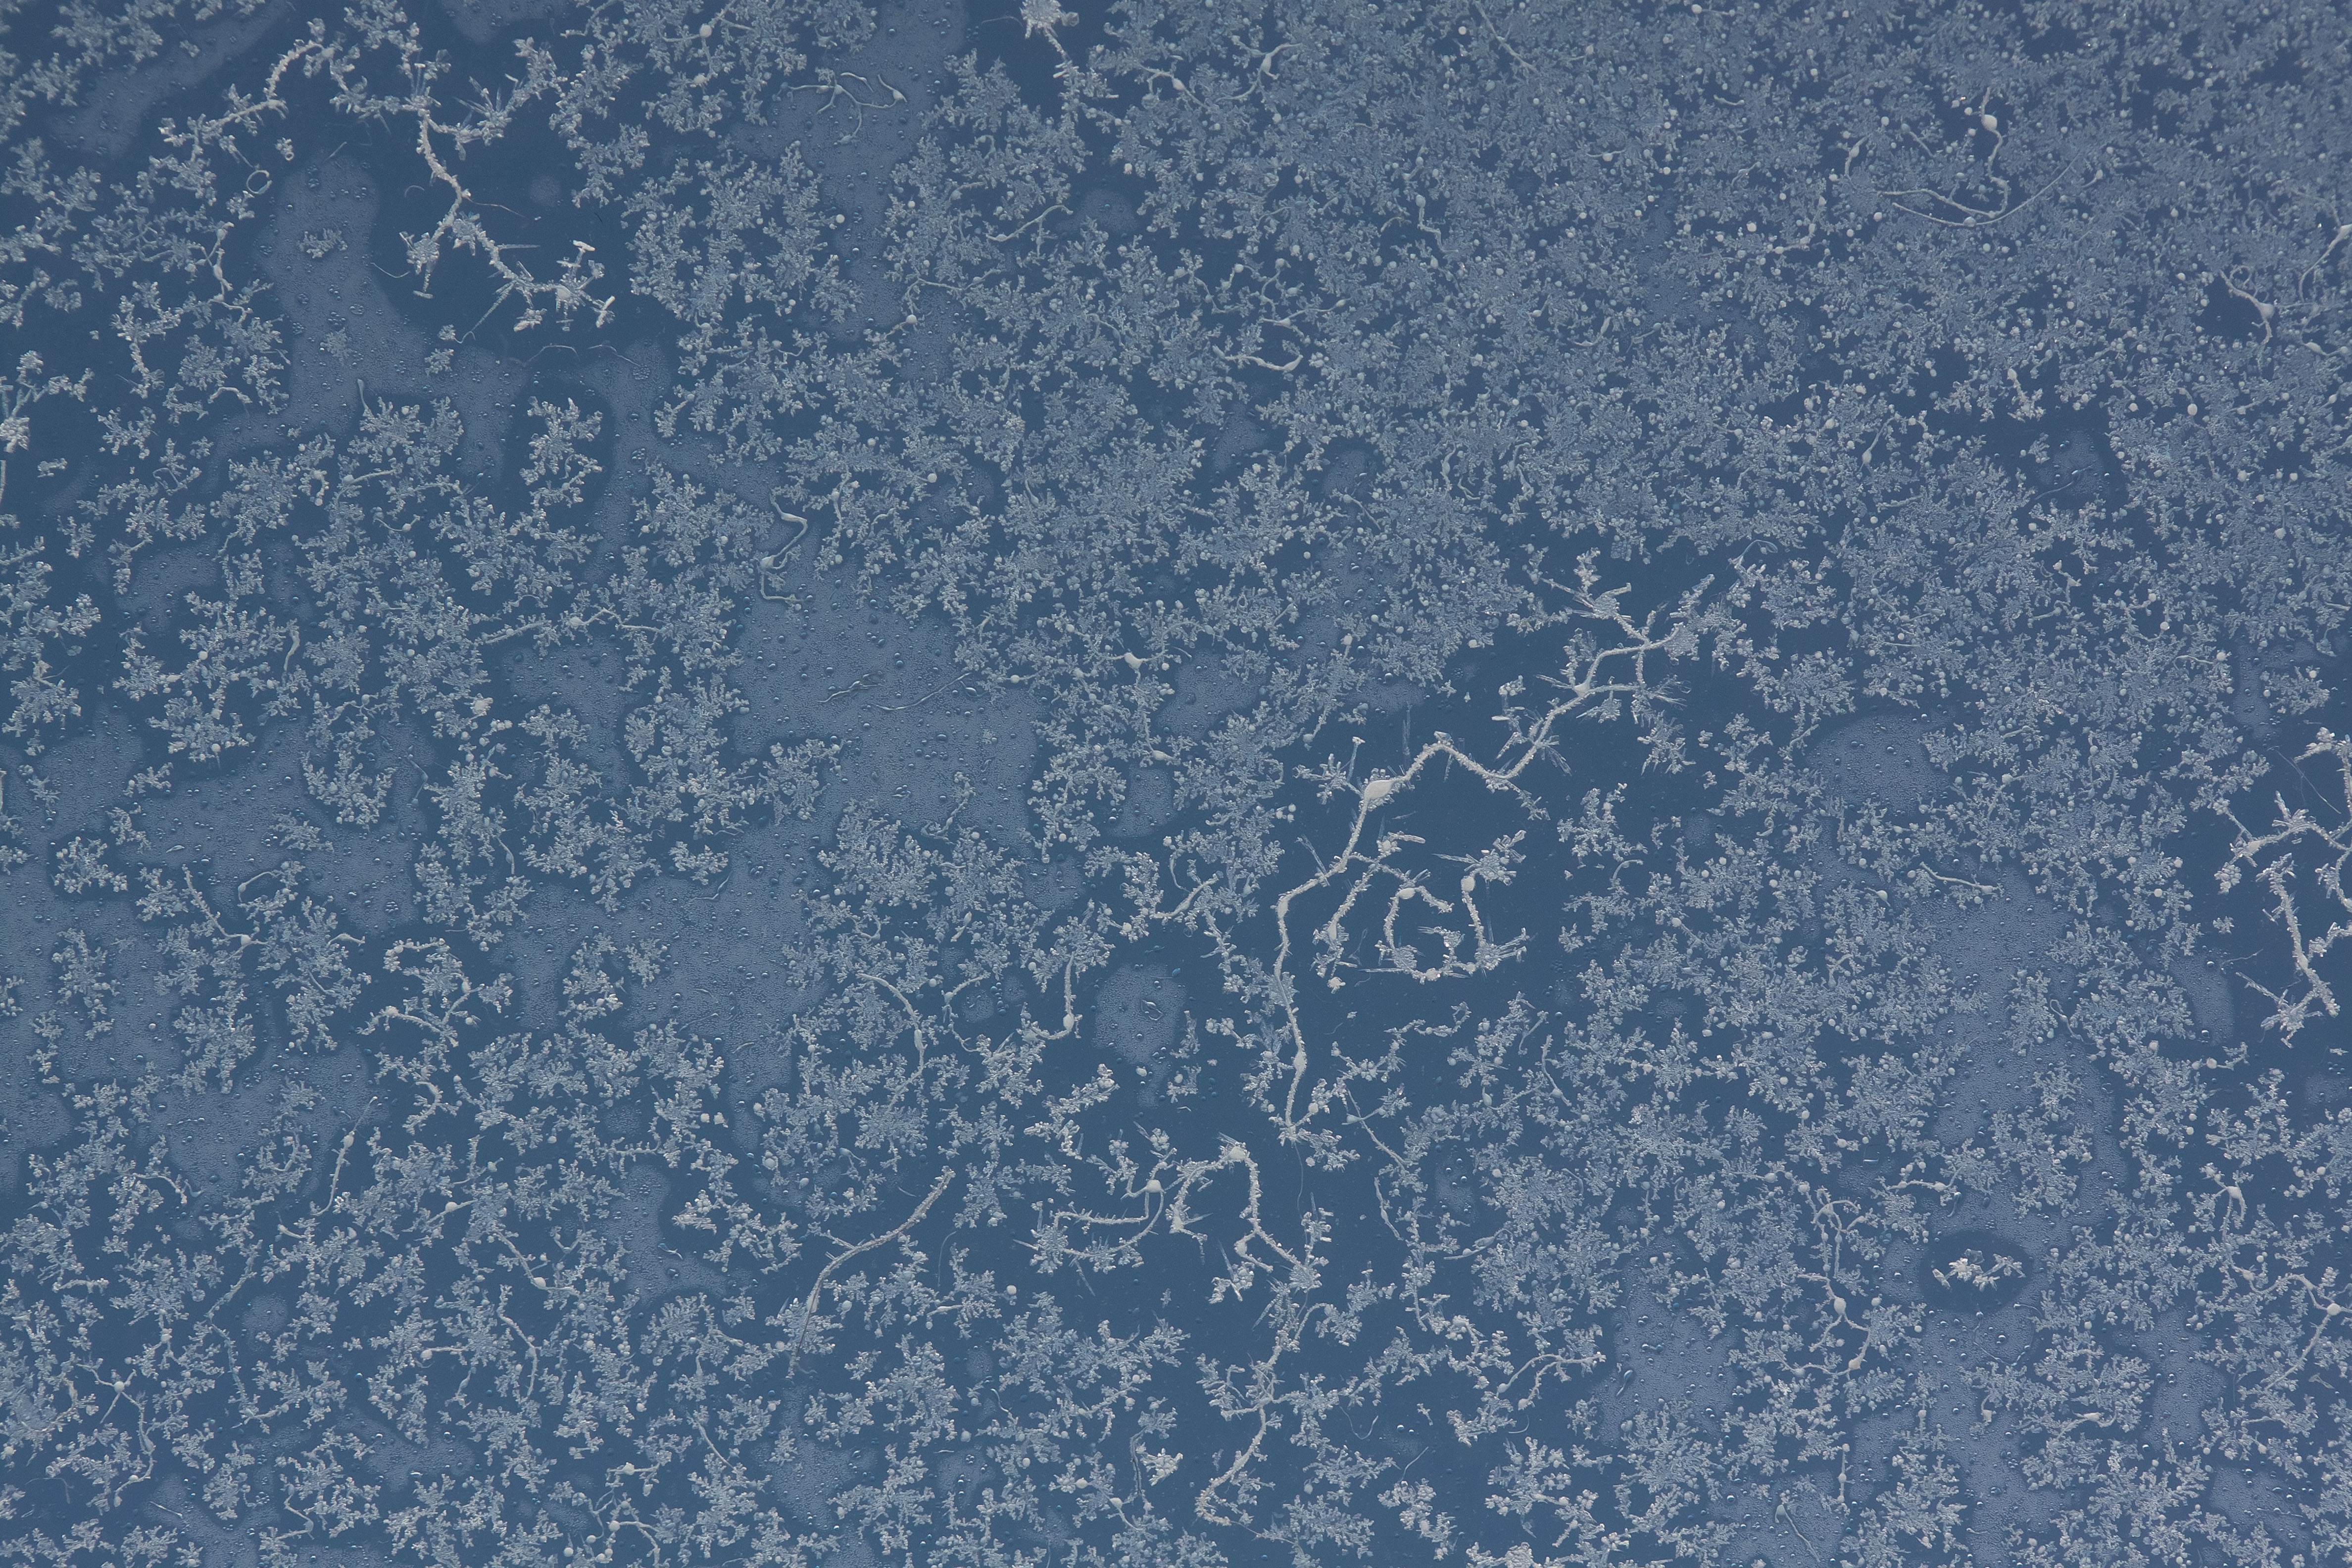
snow, cold, winter, white, texture, frost, atmosphere, asphalt, ice, macro, weather, frozen, blue, crystallization, freezing, eiskristalle, crystals, hardest, geological phenomenon